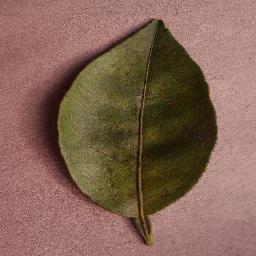
Label: Orange___Haunglongbing_(Citrus_greening)